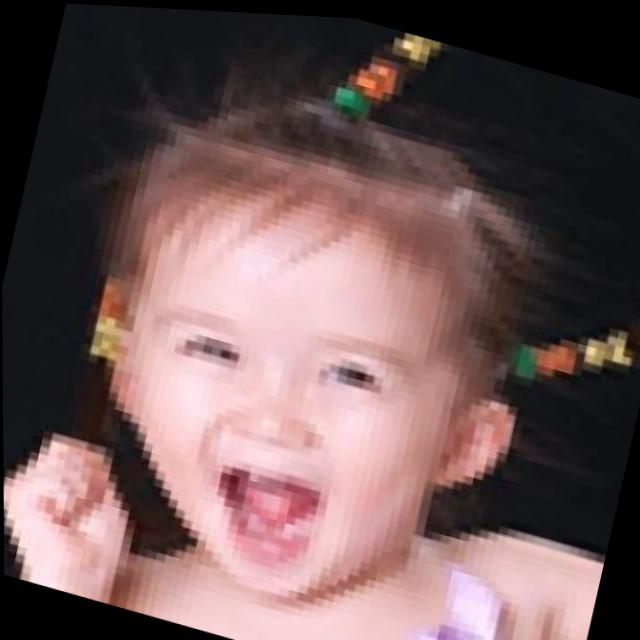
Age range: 0-12